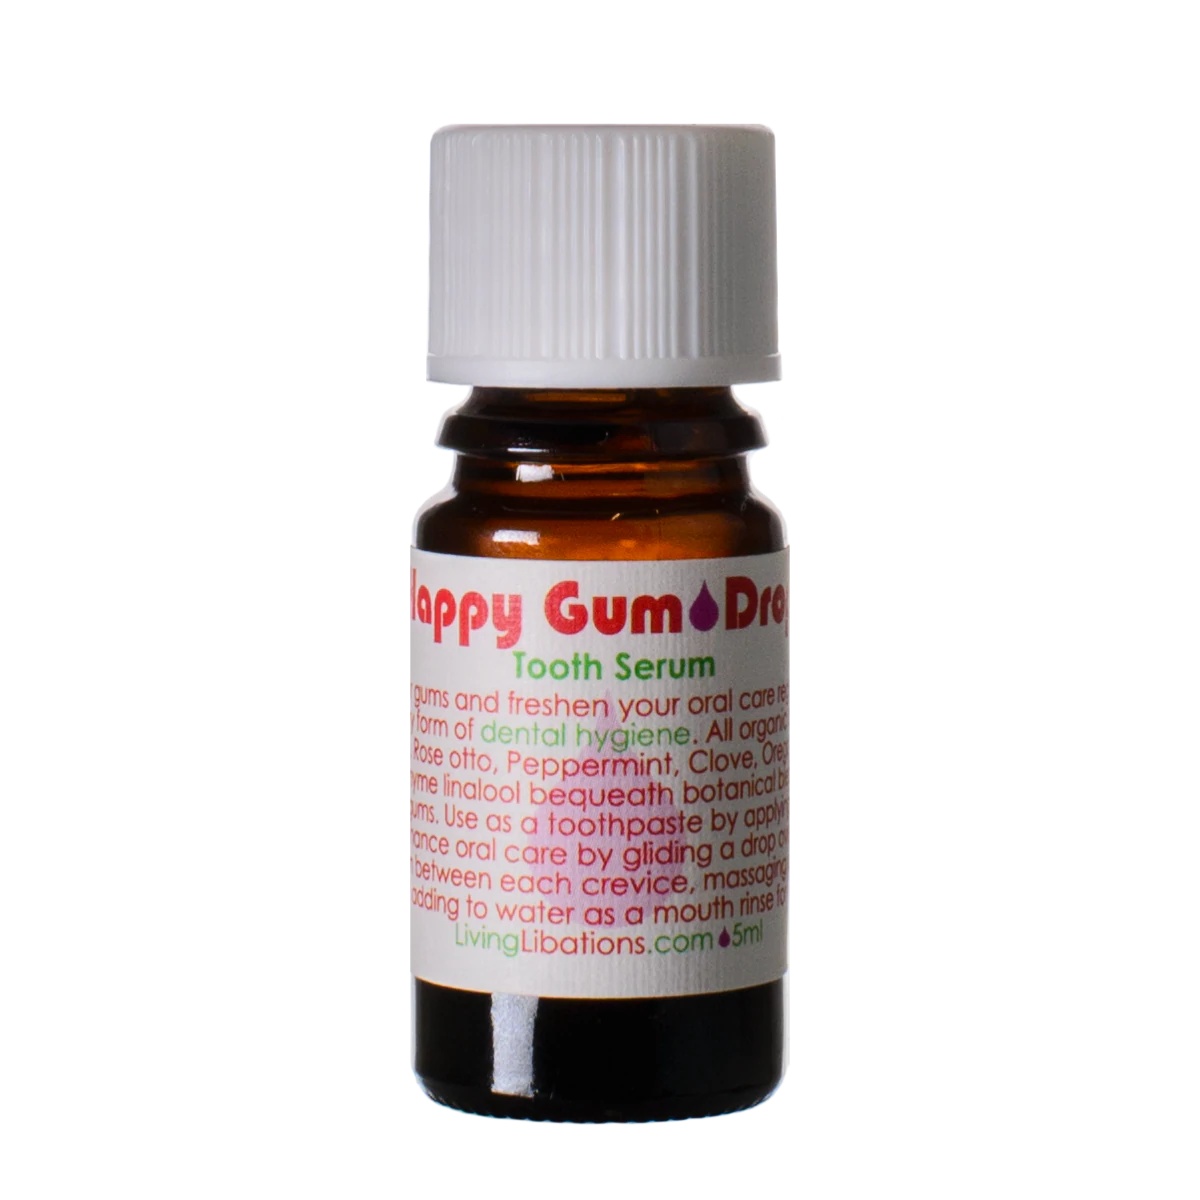
Happy Gum Drops
Living Libations Happy Gum Drops bequeath an organic, botanical blessing on your mouth to allow you the full enjoyment of life's sensuality. Adorn your oral care regime with beautiful botanical-biotics, and be ready to smile and greet the day. Size: 5 ML
Brand: Living Libations
Category: Health & Beauty > Personal Care > Oral Care > Gum Stimulators